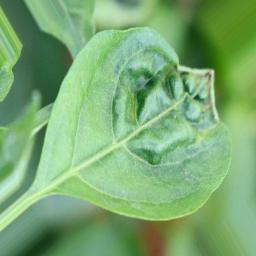
Label: mites_and_trips